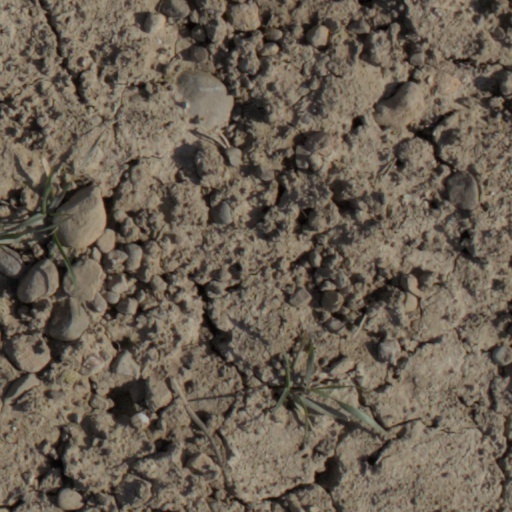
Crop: wheat